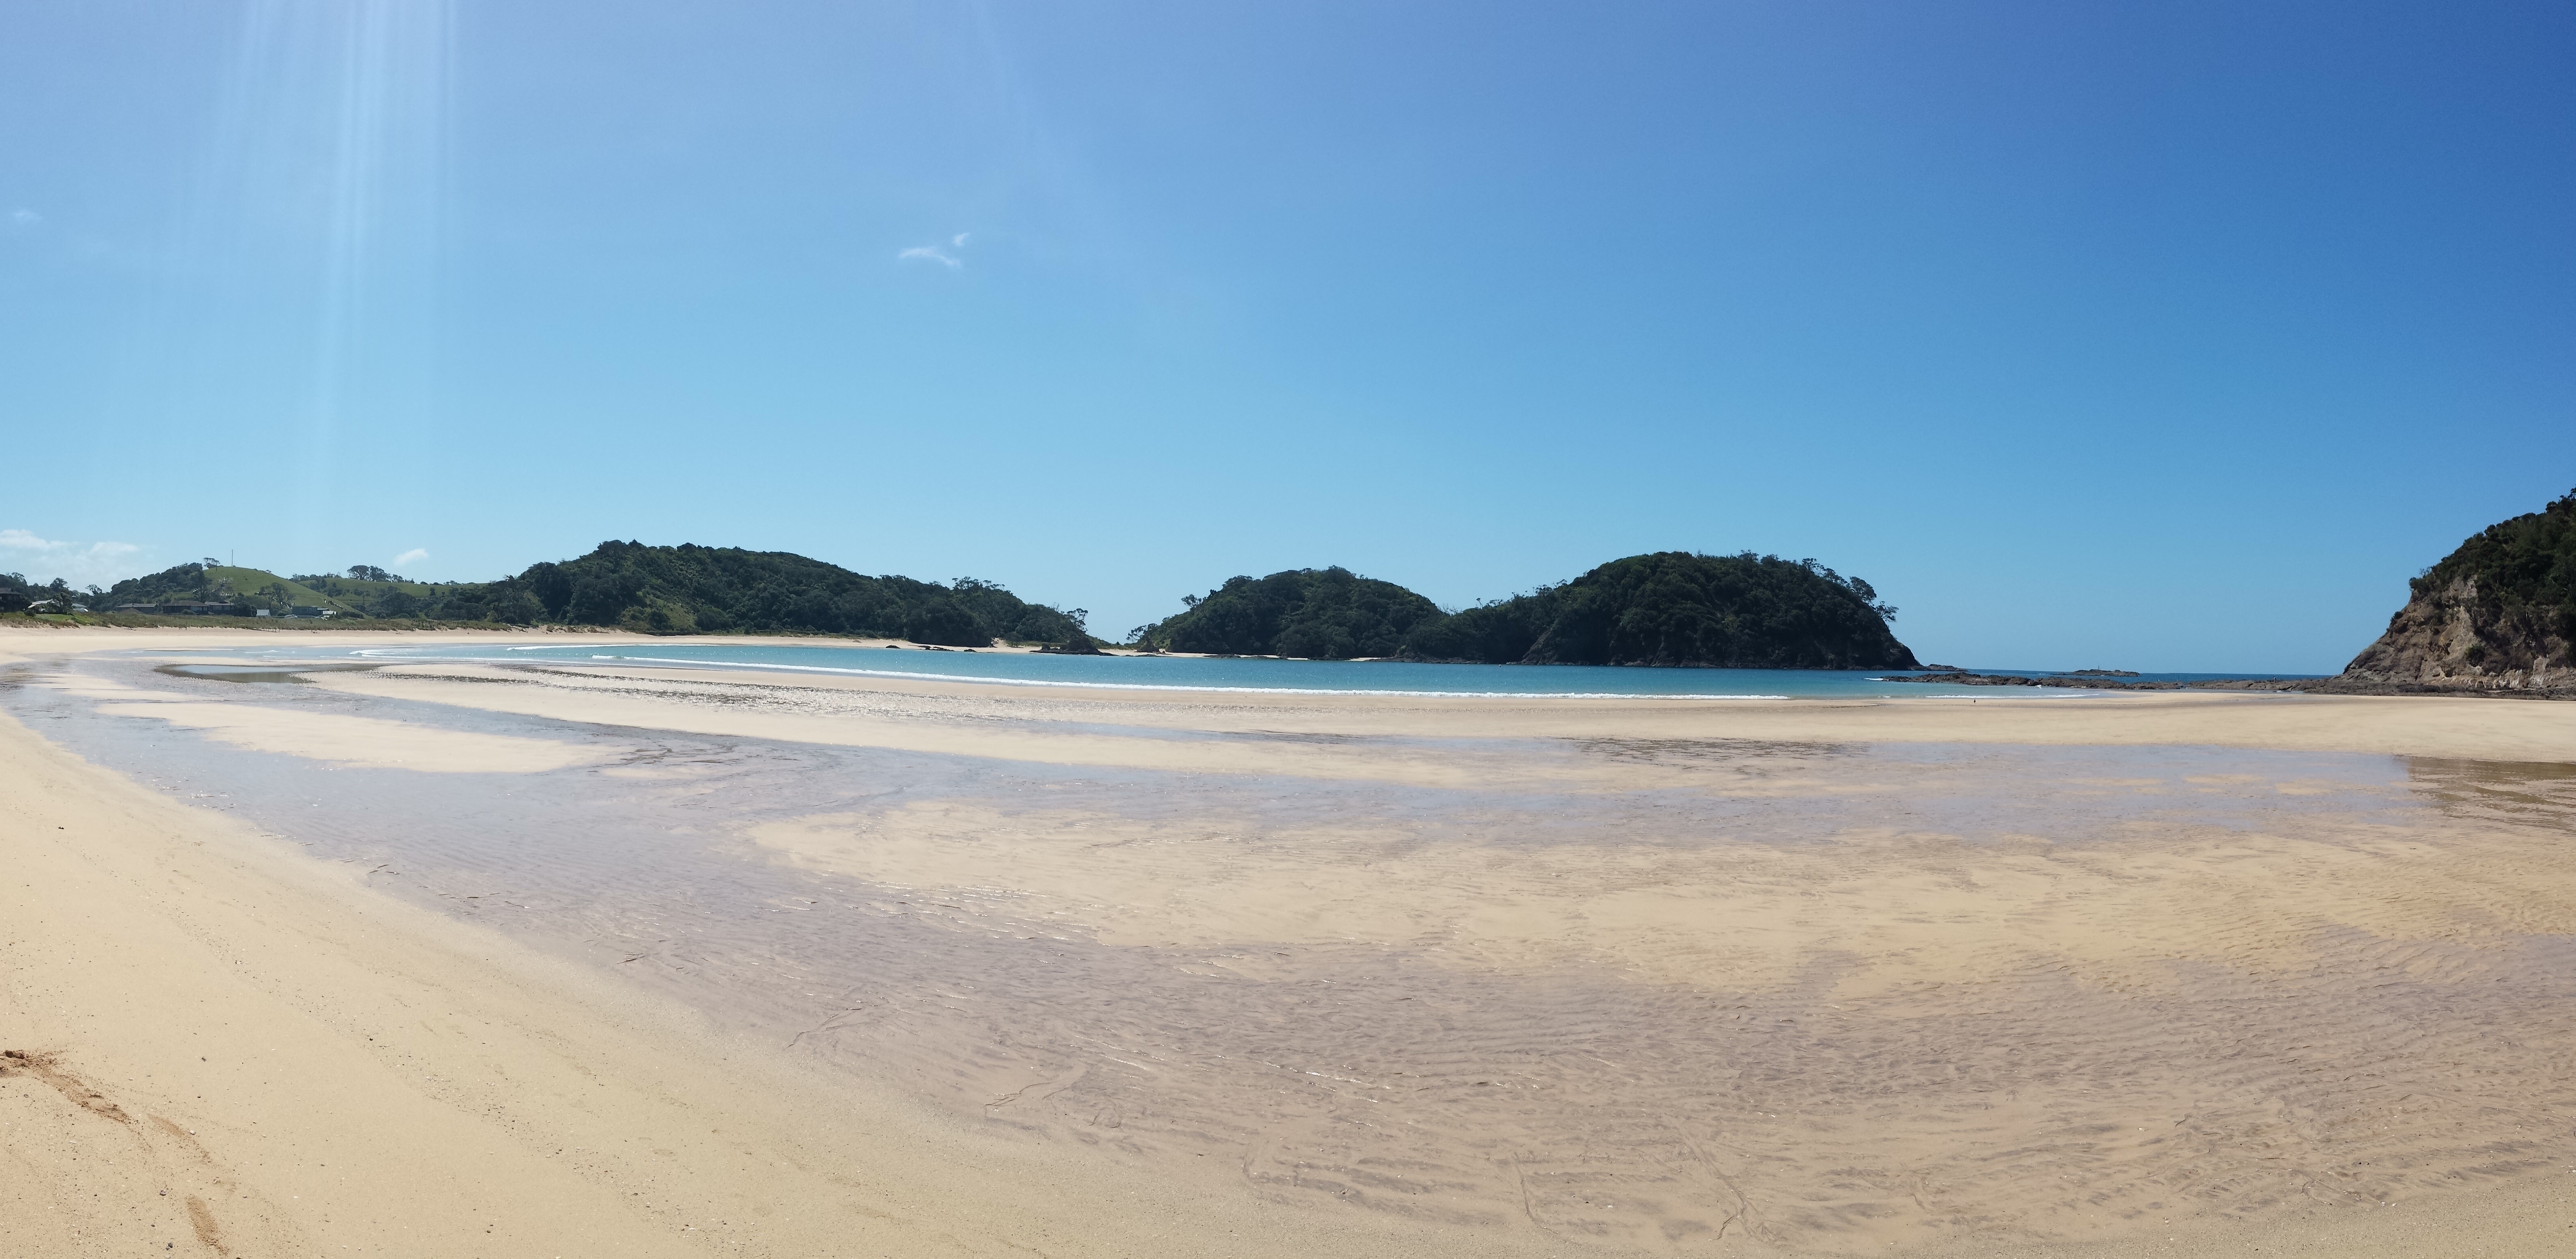
beach, landscape, sea, coast, sand, ocean, dune, shore, lake, summer, vacation, panoramic, lagoon, bay, body of water, new zealand, habitat, northland, landform, north island, natural environment, aeolian landform, matapouri